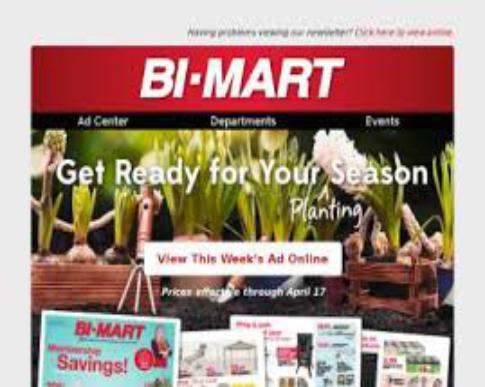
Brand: Bi-Mart
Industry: Transportation